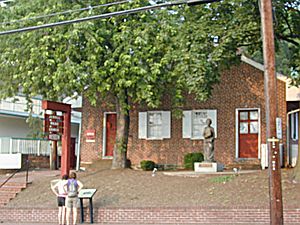
Jennie Wade / Borgerkrig
Jennie Wade House i Gettysburg, Pennsylvania
Mary Virginia Wade, var den eneste civile, der blev dræbt under Slaget ved Gettysburg.